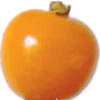
Label: physalis